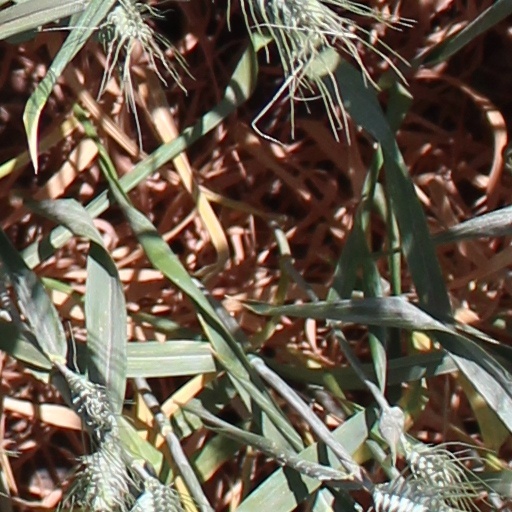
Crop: wheat